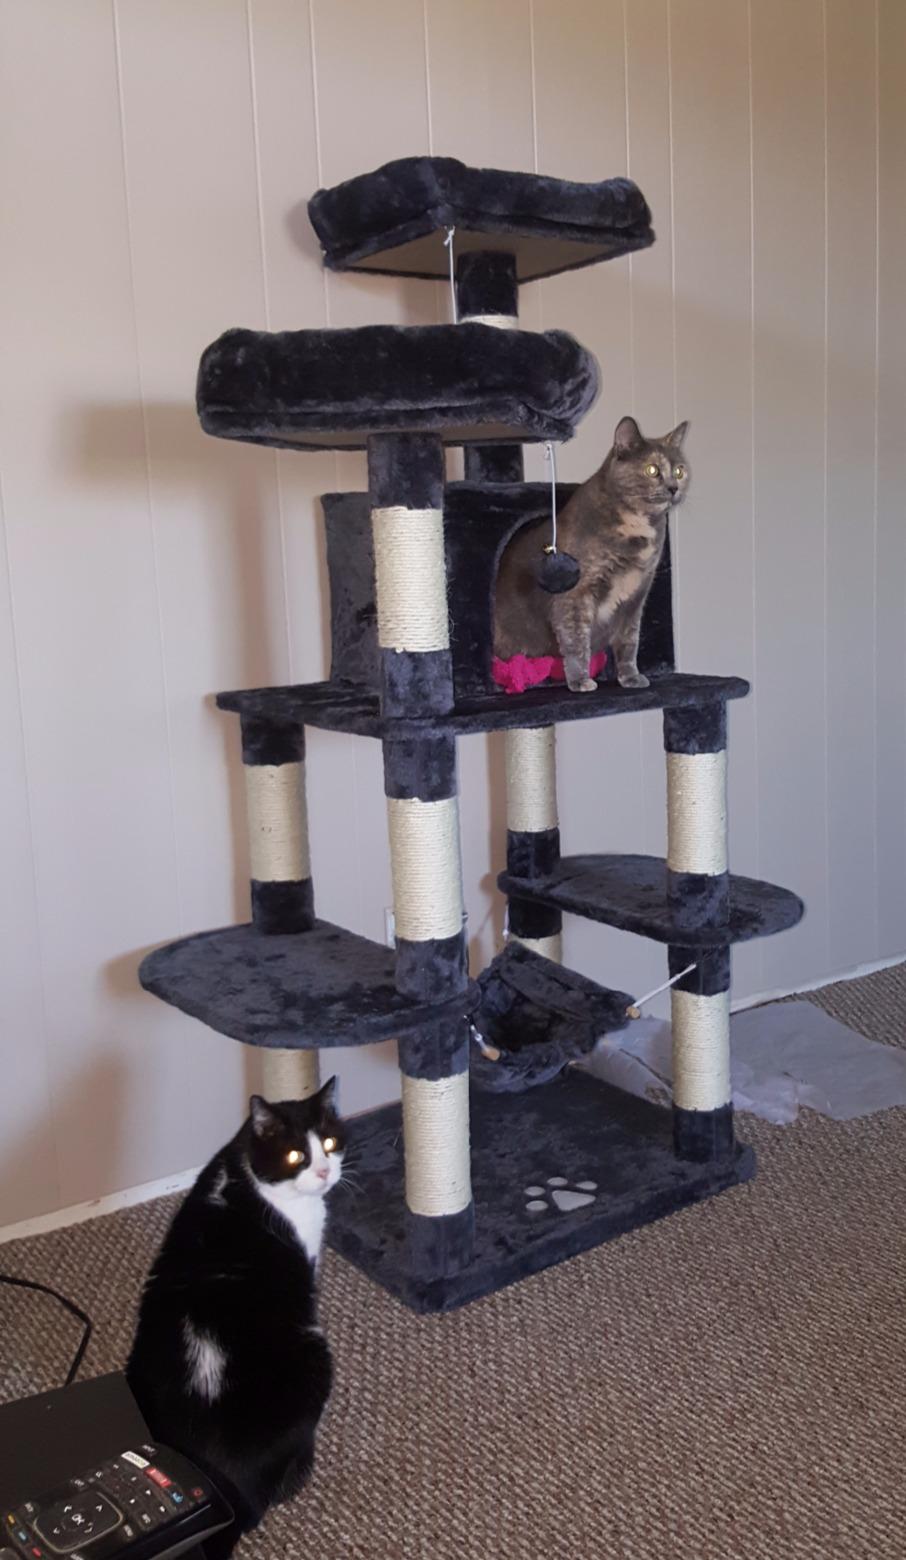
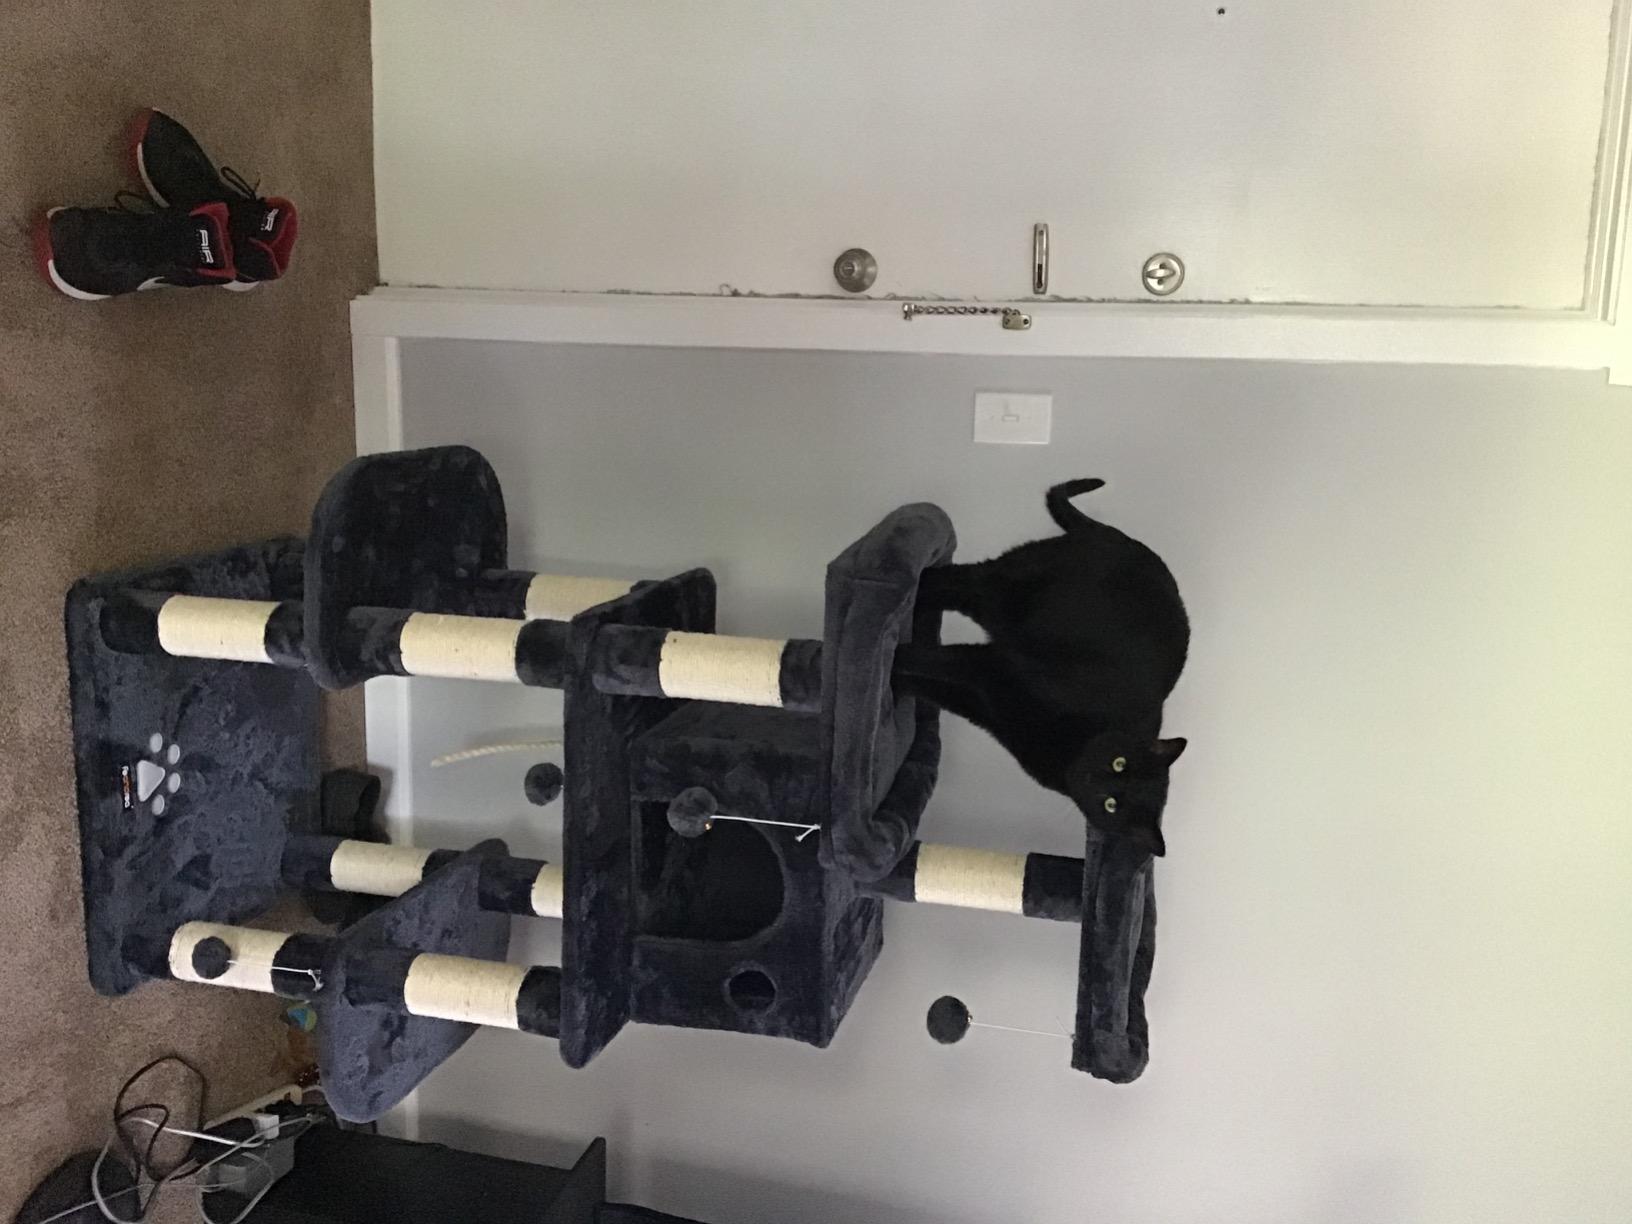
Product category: items_cat tree
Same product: yes